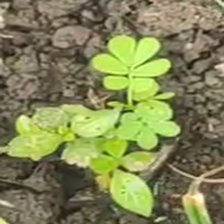
Weed species: Sicklepod_(Senna obtusifolia)